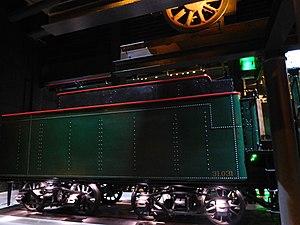
Tender ex-prussien de la 10.018 exposée à Train World ex S 9
La Type 9 des chemins de fer belges (SNCB) était une locomotive à vapeur pour trains express de type Ten wheel mise en service de 1909 à 1914.
La Type 10 des chemins de fer belges (SNCB) était une locomotive à vapeur rapide de type Pacific.